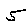
Label: 5